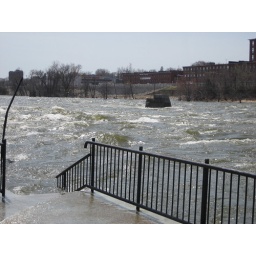
On the river in Manchester, NH -- water level is high